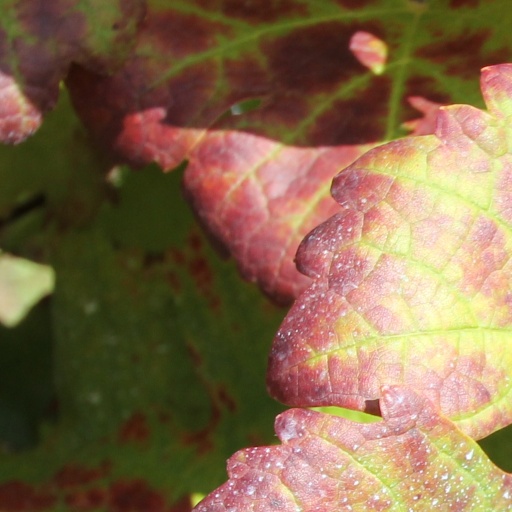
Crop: grape